Oldsmobile Silhouette

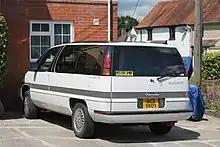
1991 Oldsmobile Silhouette rear

The first 1990 Oldsmobile Silhouette was manufactured on August 1, 1989. Assembled in General Motors' North Tarrytown Assembly assembly facility, these U platform vans consisted of a galvanized steel space frame wrapped in composite plastic body panels that were impervious to rust and minor dents and dings, a manufacturing technique developed on the Pontiac Fiero and also used extensively on General Motors' Saturn line of vehicles.